1st Engineer Battalion (United States)

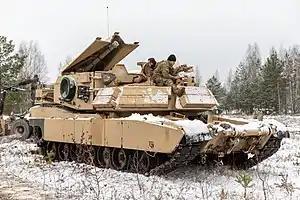
Soldiers with 1st Brigade Engineer Battalion "Diehard" prepare a Mine-Clearing Line Charge for an explosive breach exercise during Winter Shield 2021 at Camp Ādaži, Latvia, Nov. 28, 2021.

On 1 July 1916, the 1st Battalion of Engineers was redesignated the "1st Engineer Battalion". With the American entry into World War I, the battalion was expanded on 15 May 1917 to become the 1st Engineer Regiment, composed of six companies, and assigned to the 1st Infantry Division. As part of this expansion, Company C and Company D were reorganized to form the 6th Engineer Battalion the same day. A new Company C (the third company to bear the name), was formed to replace the company reorganized as part of the 6th Engineers.